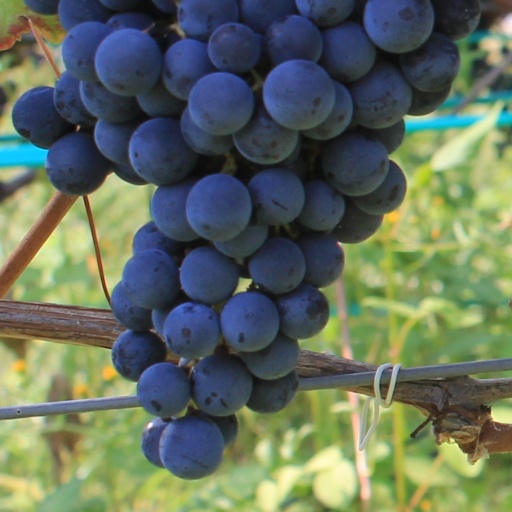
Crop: grape